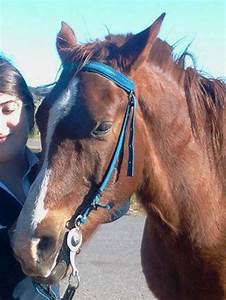
Label: horse